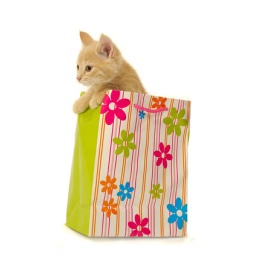
Sweet kitten is sitting in a shopping bag.